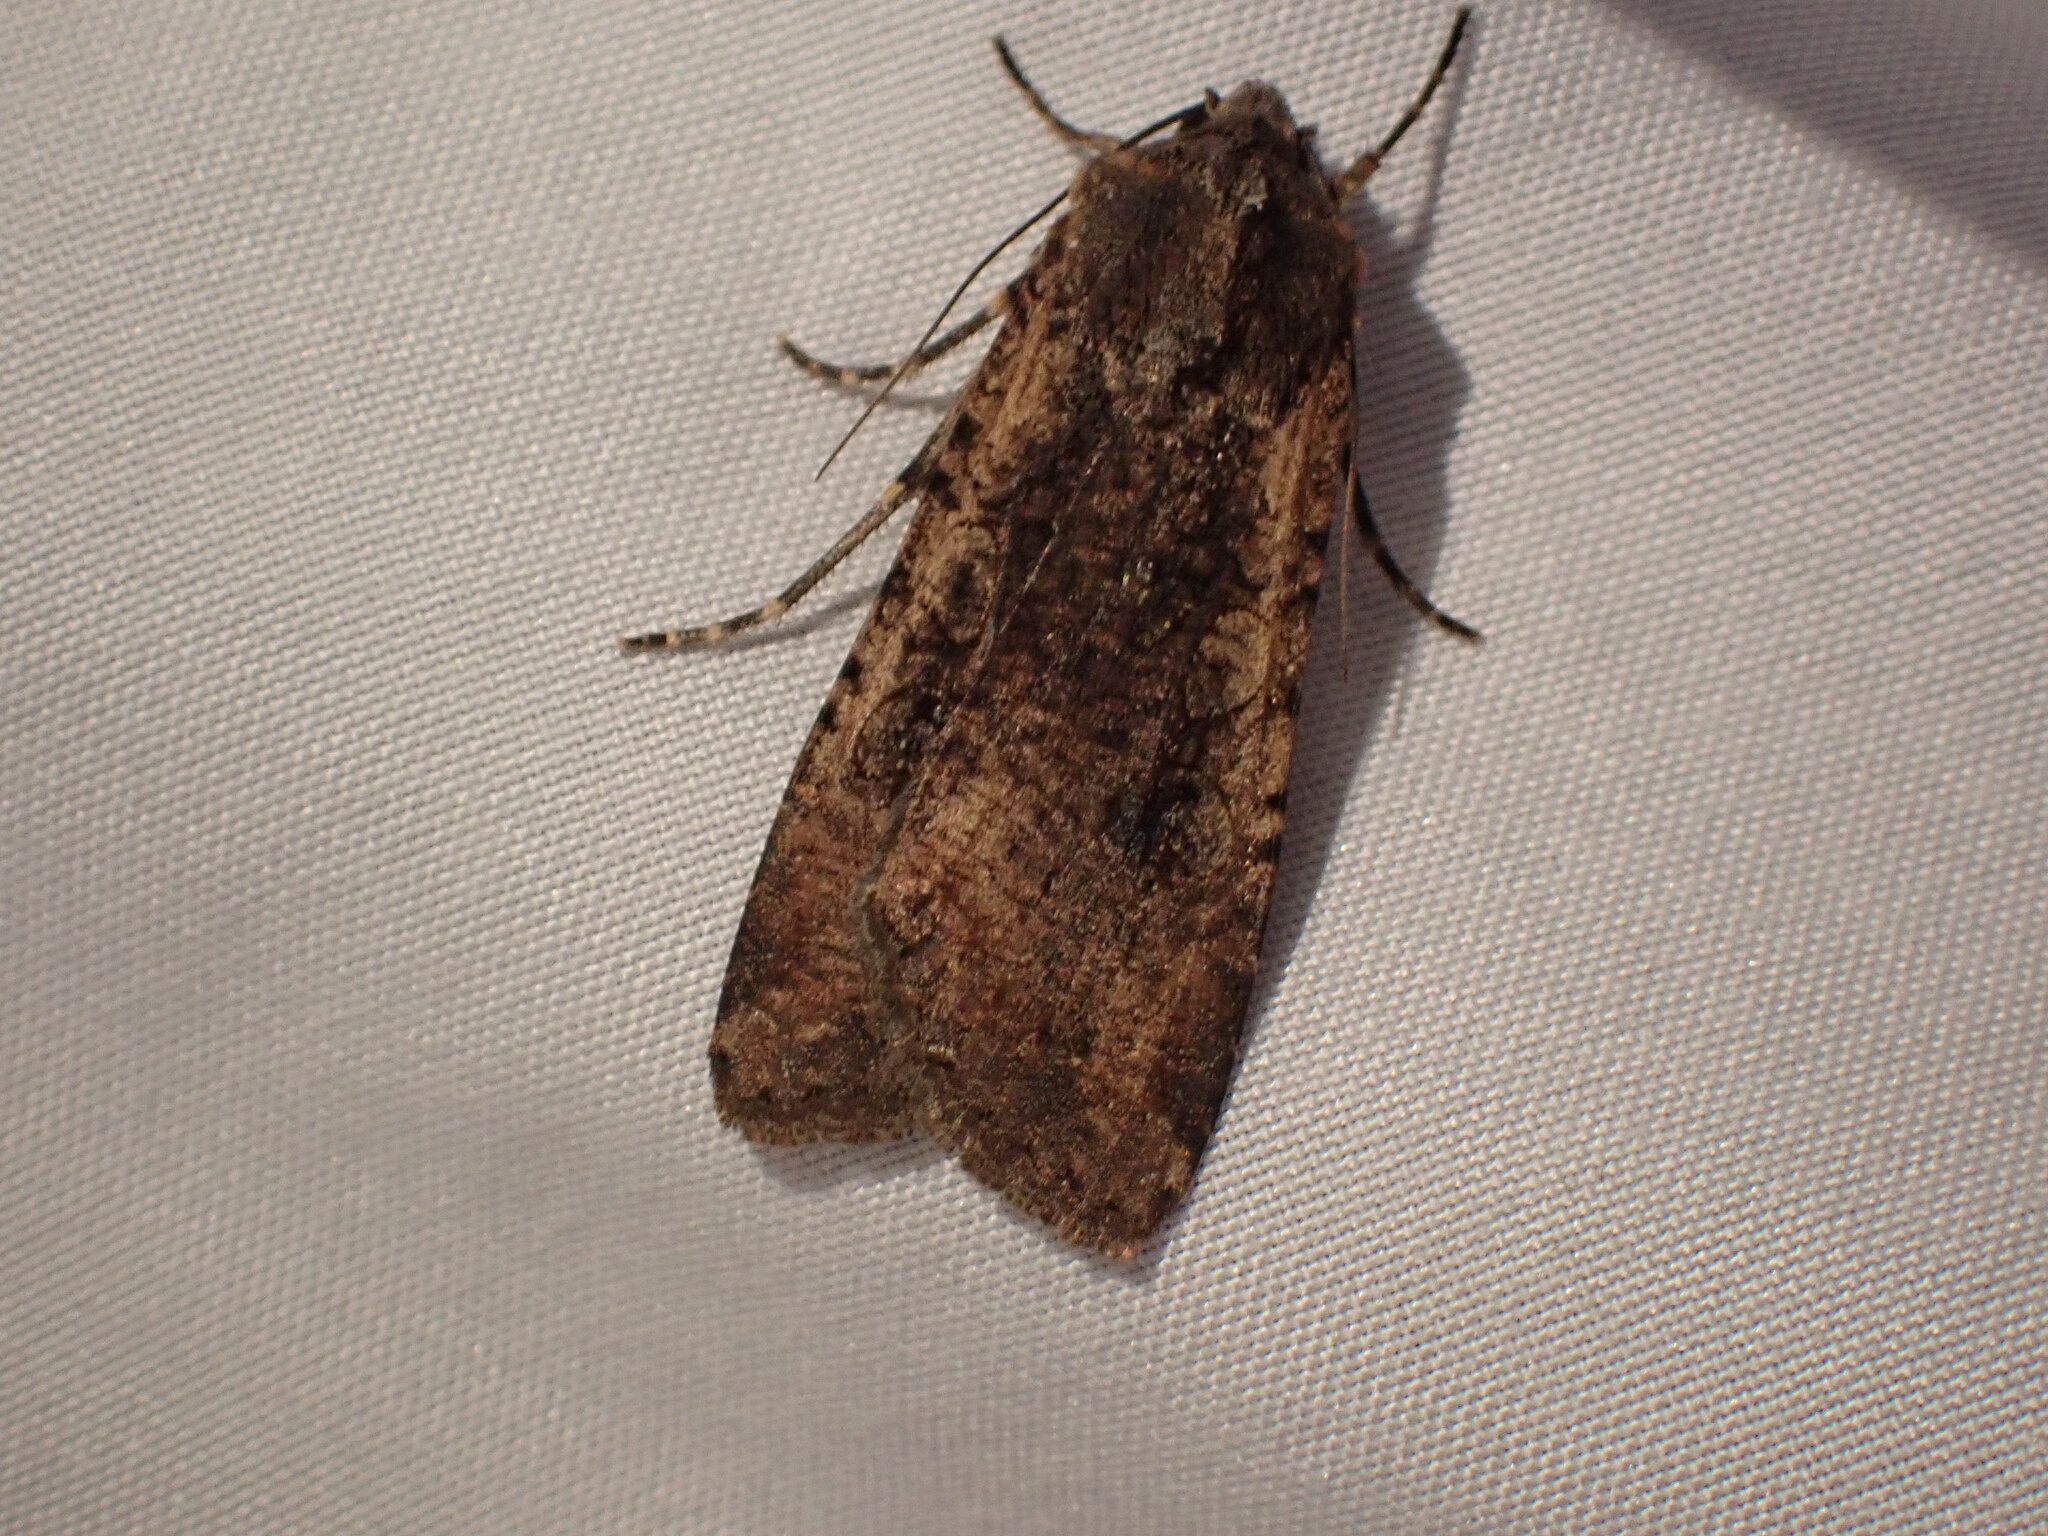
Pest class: cutworms